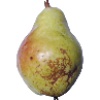
Label: pear_williams